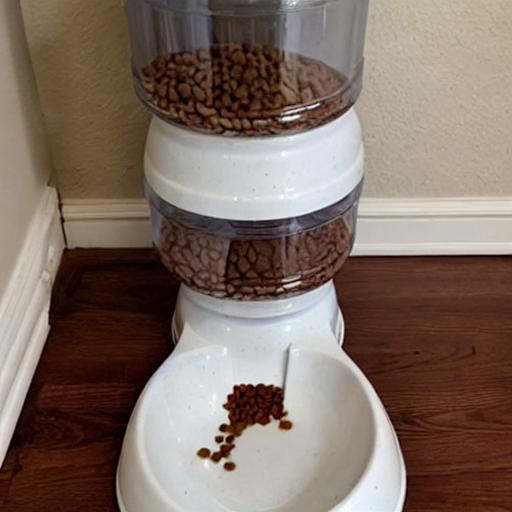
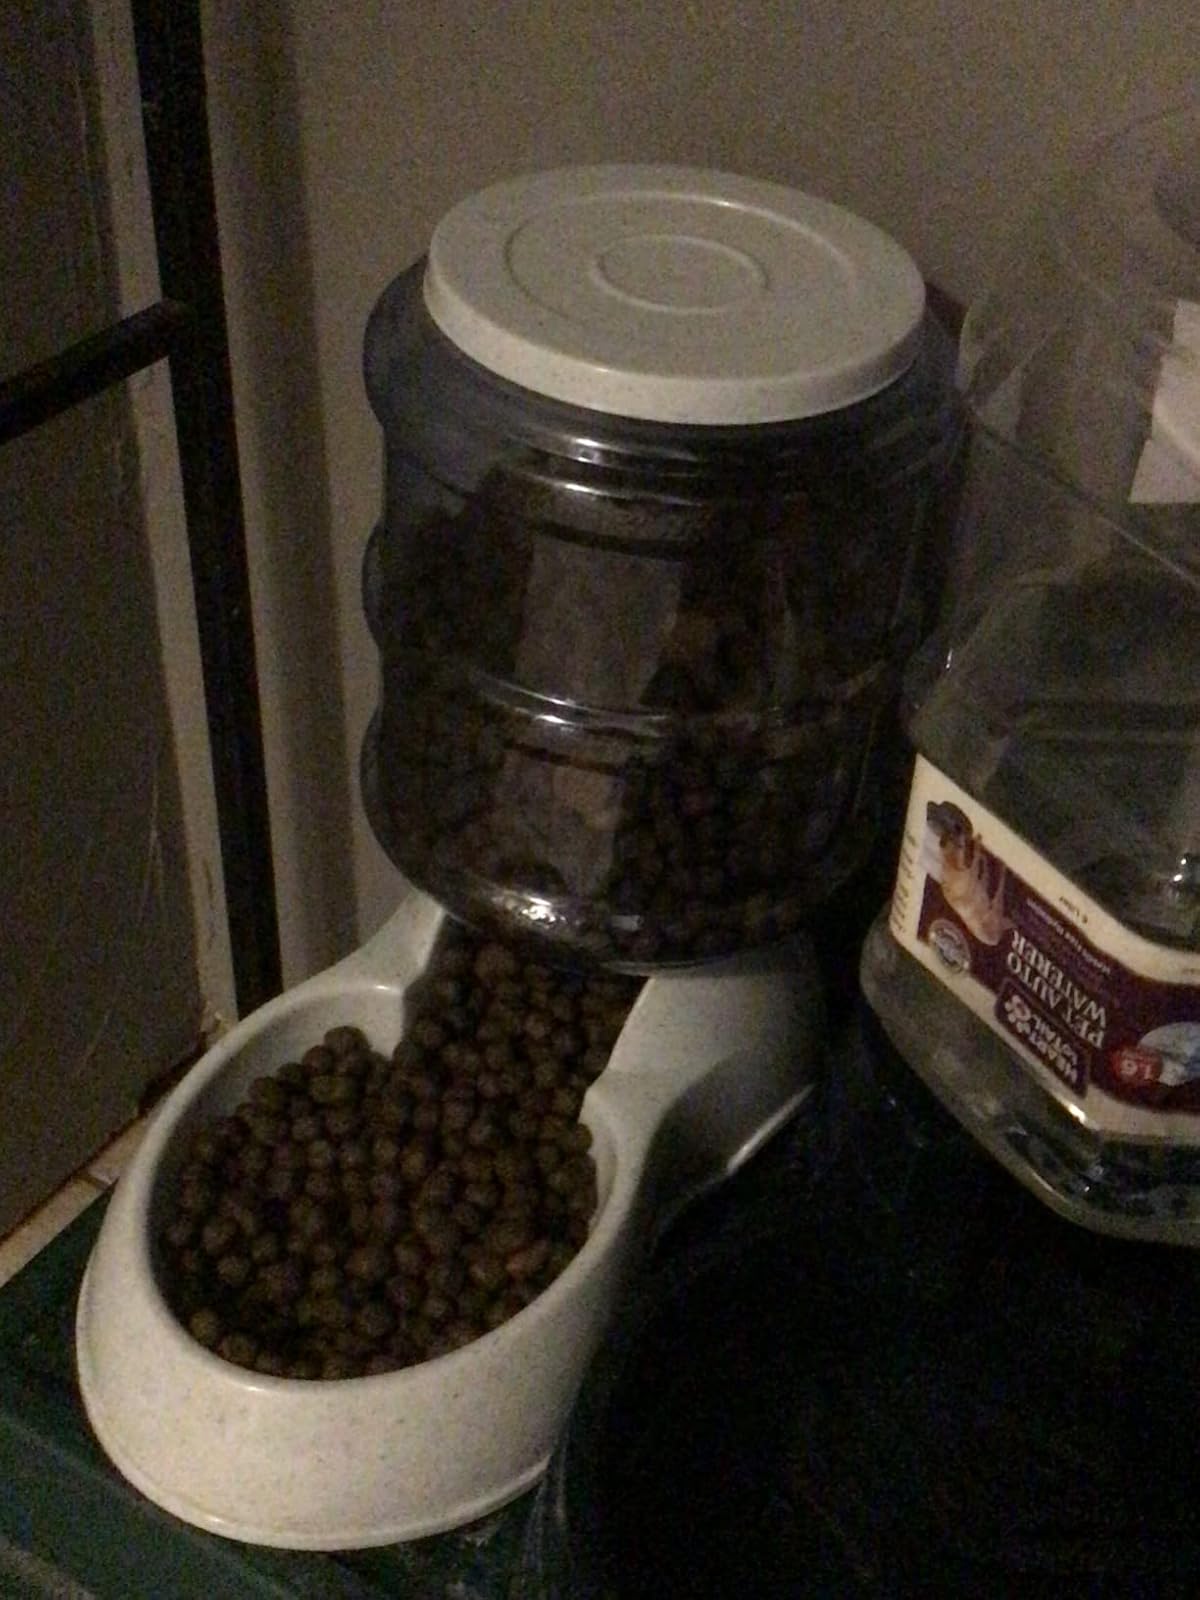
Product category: items_feeder
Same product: no